The Descendant (short story)

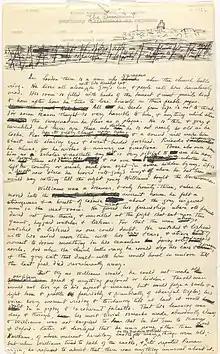
The Descendant

The story begins with a narrator explaining that he is on his deathbed and feels the need to share a particular story before he dies. He tells of a quiet and slightly mad older man who lives in the Gray's Inn with his pet cat. The man is haggard and haunted, looking older than his years and terrified of church bells. A young man named Williams (the narrator) moves into the Inn and tries to befriend the old man and get him to share his knowledge. It is revealed that the man is Lord Northam of England. Williams' attempts are largely rebuked until one day, Williams acquires a copy of the "Necronomicon", the book of the dead that captures the minds of so many intrigued by the dark arts. When Williams asks Northam to help translate the book's old Latin, Northam is horrified and begs Williams to burn the volume. Northam is forced to reveal his own history. His line goes back to Roman times in England when soldiers first took to the land. However, they encountered a cave-dwelling cult that they couldn't vanquish, despite their best efforts. This cult was said to be of a people who had lived there for a long time before and were from an ancient land which had sunk into the sea. This was the place where Northam's family castle was built. Generations later, Lord Northam still felt the haunting power of the place which let him to pursue the tales of the supernatural and even to witness it himself. This led him eventually to the Nameless City of Arabia and to believe that there are points in the world where one can transcend to some other place not of this universe. The unfinished story ends with him wondering if this is all in his mind or something that is actually real.